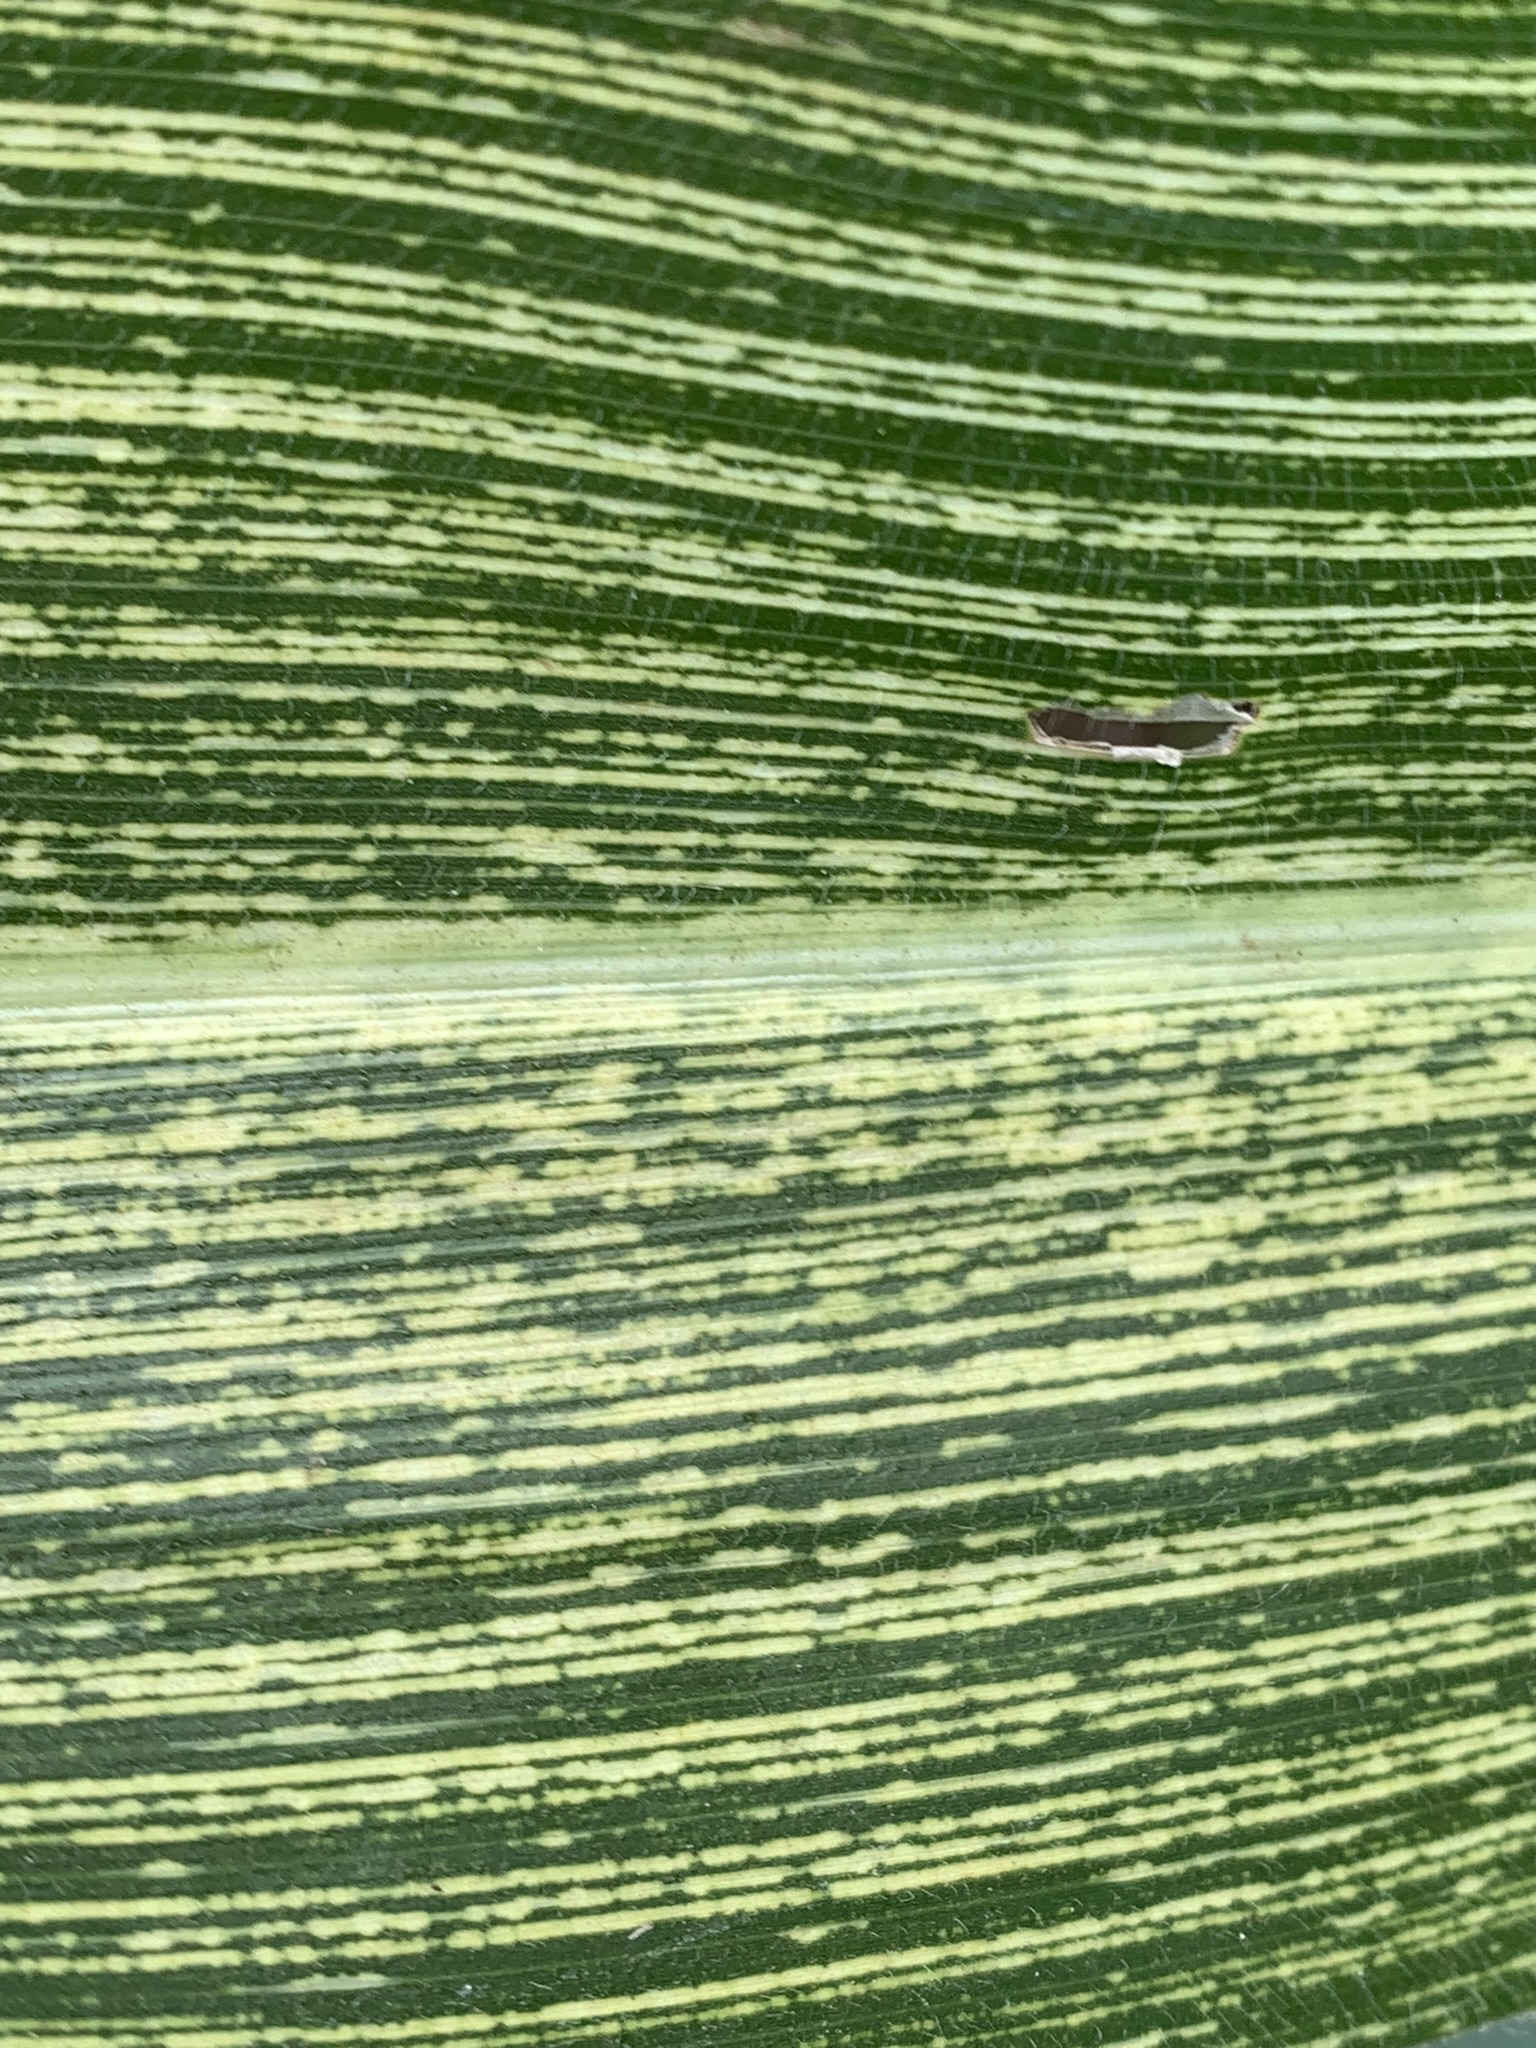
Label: MSV